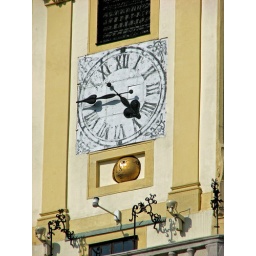
The cannon ball in the clock tower of the Old Town Hall dates from a war with Napoleon.